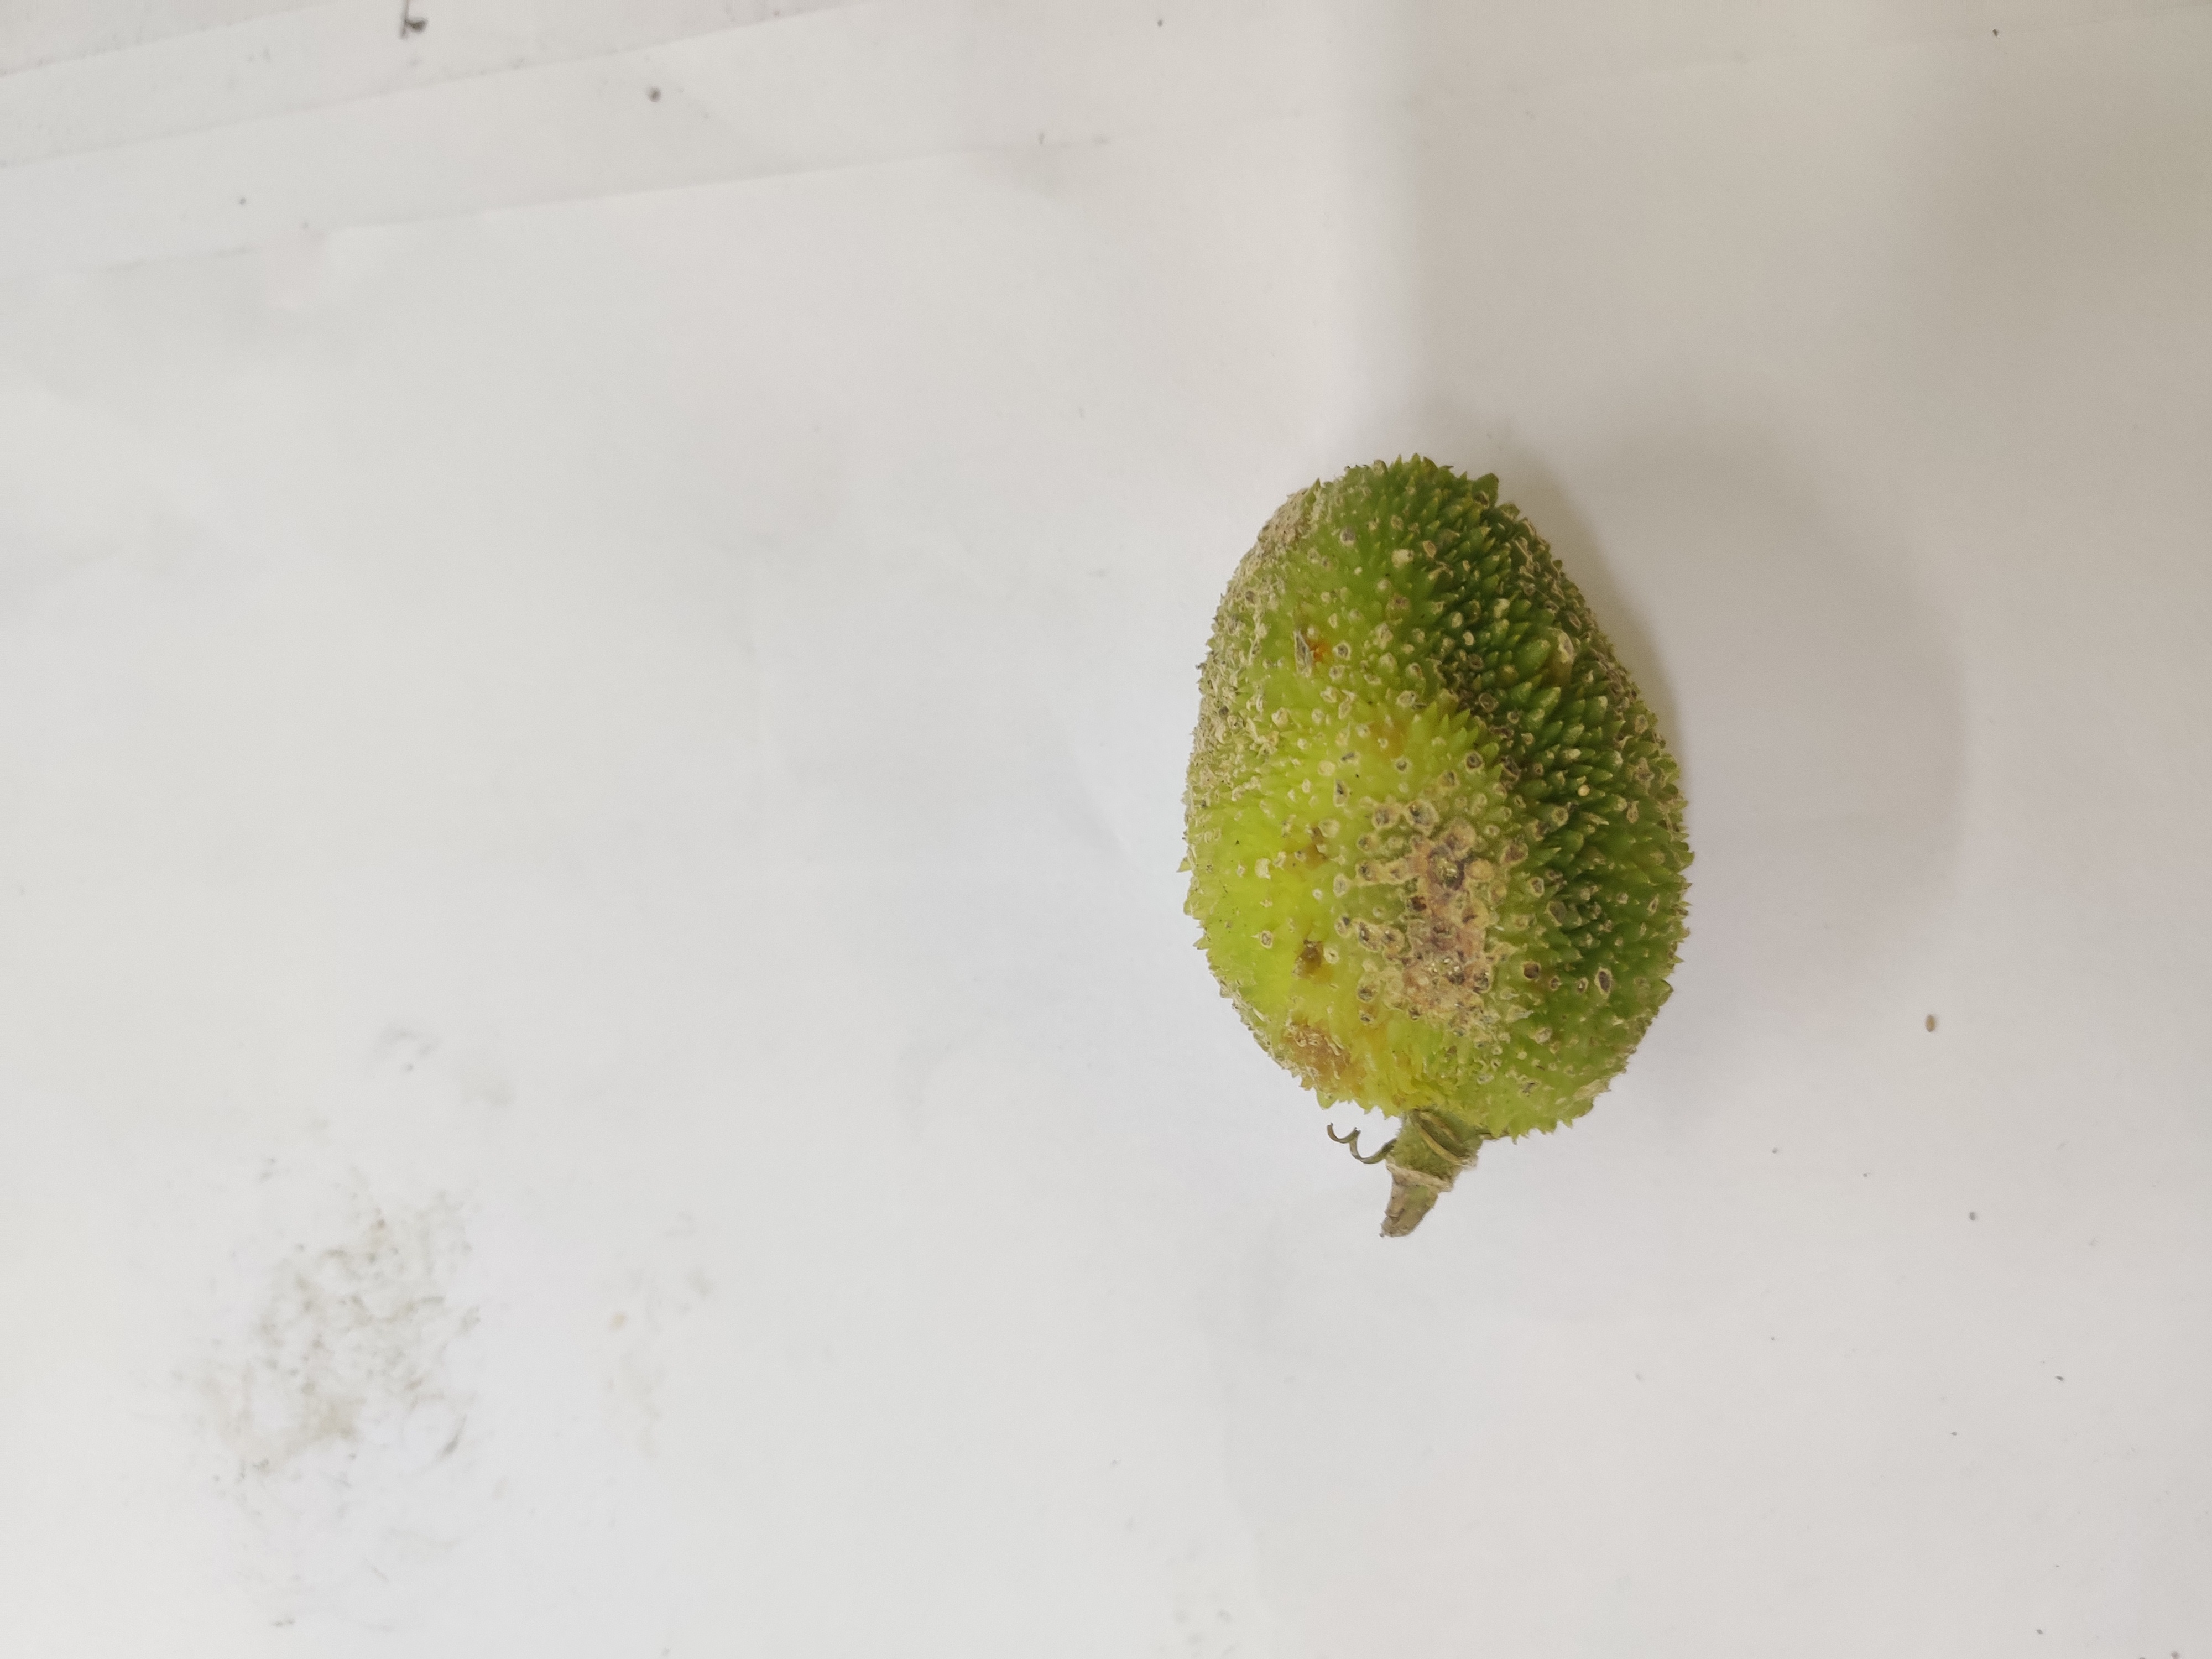
Crop: Spiny Gourd
Condition: Damaged